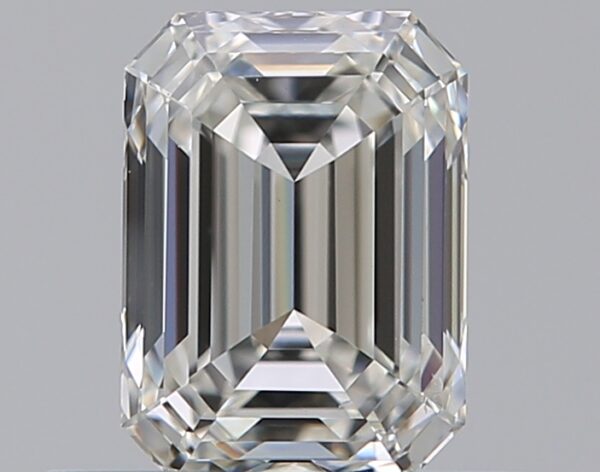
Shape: emerald
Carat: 0.65
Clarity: VS2
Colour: H
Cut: EX
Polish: EX
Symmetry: VG
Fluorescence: N
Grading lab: GIA
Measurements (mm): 5.63 x 4.13 x 2.82